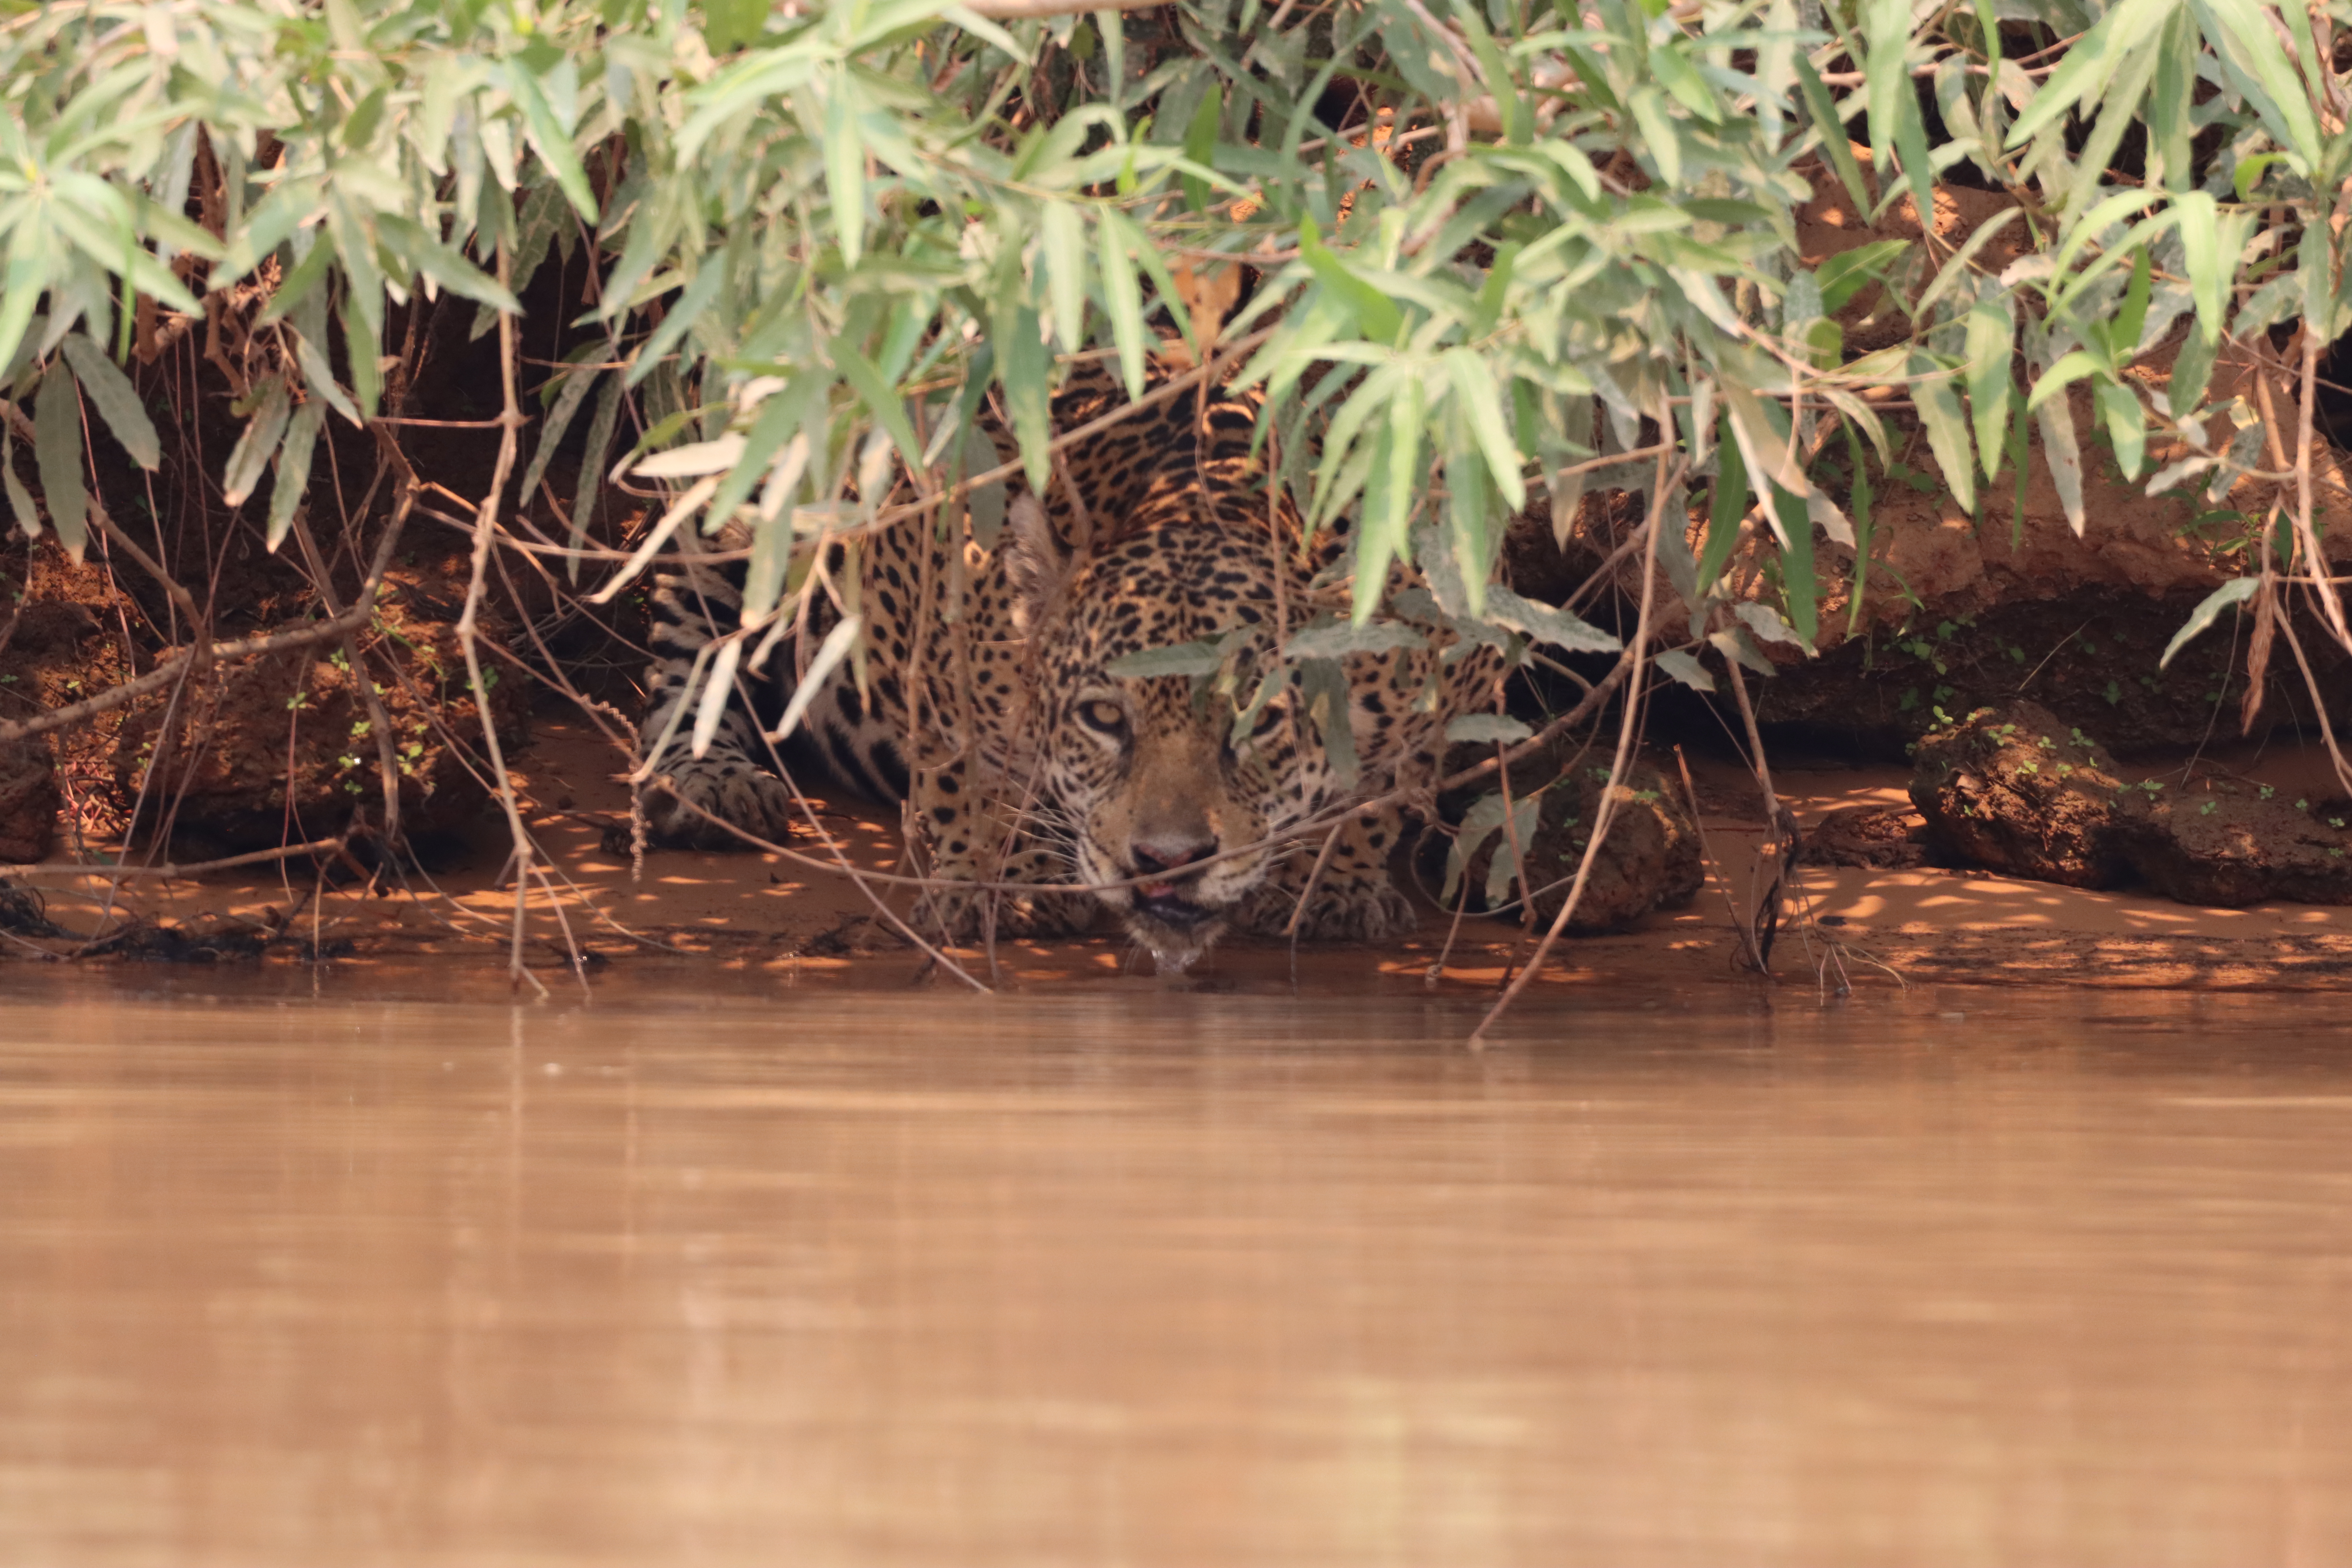
Jaguar: Overa